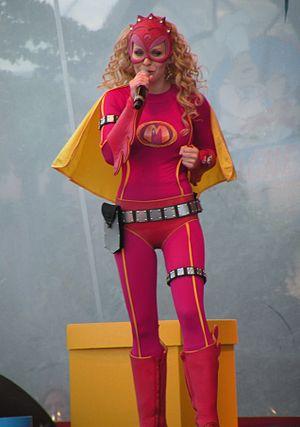
Mega Mindy et le cristal noir est un film pour enfants flamand réalisé par Matthias Temmermans, sorti en 2010.